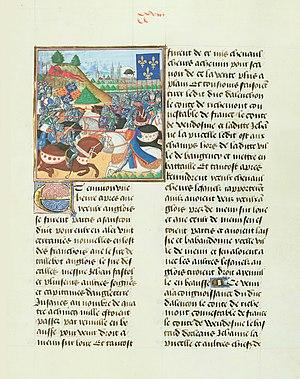
Bataille de Patay (18 juin 1429).